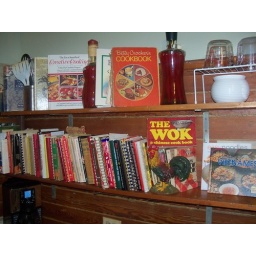
and all these books were packed away in boxes still